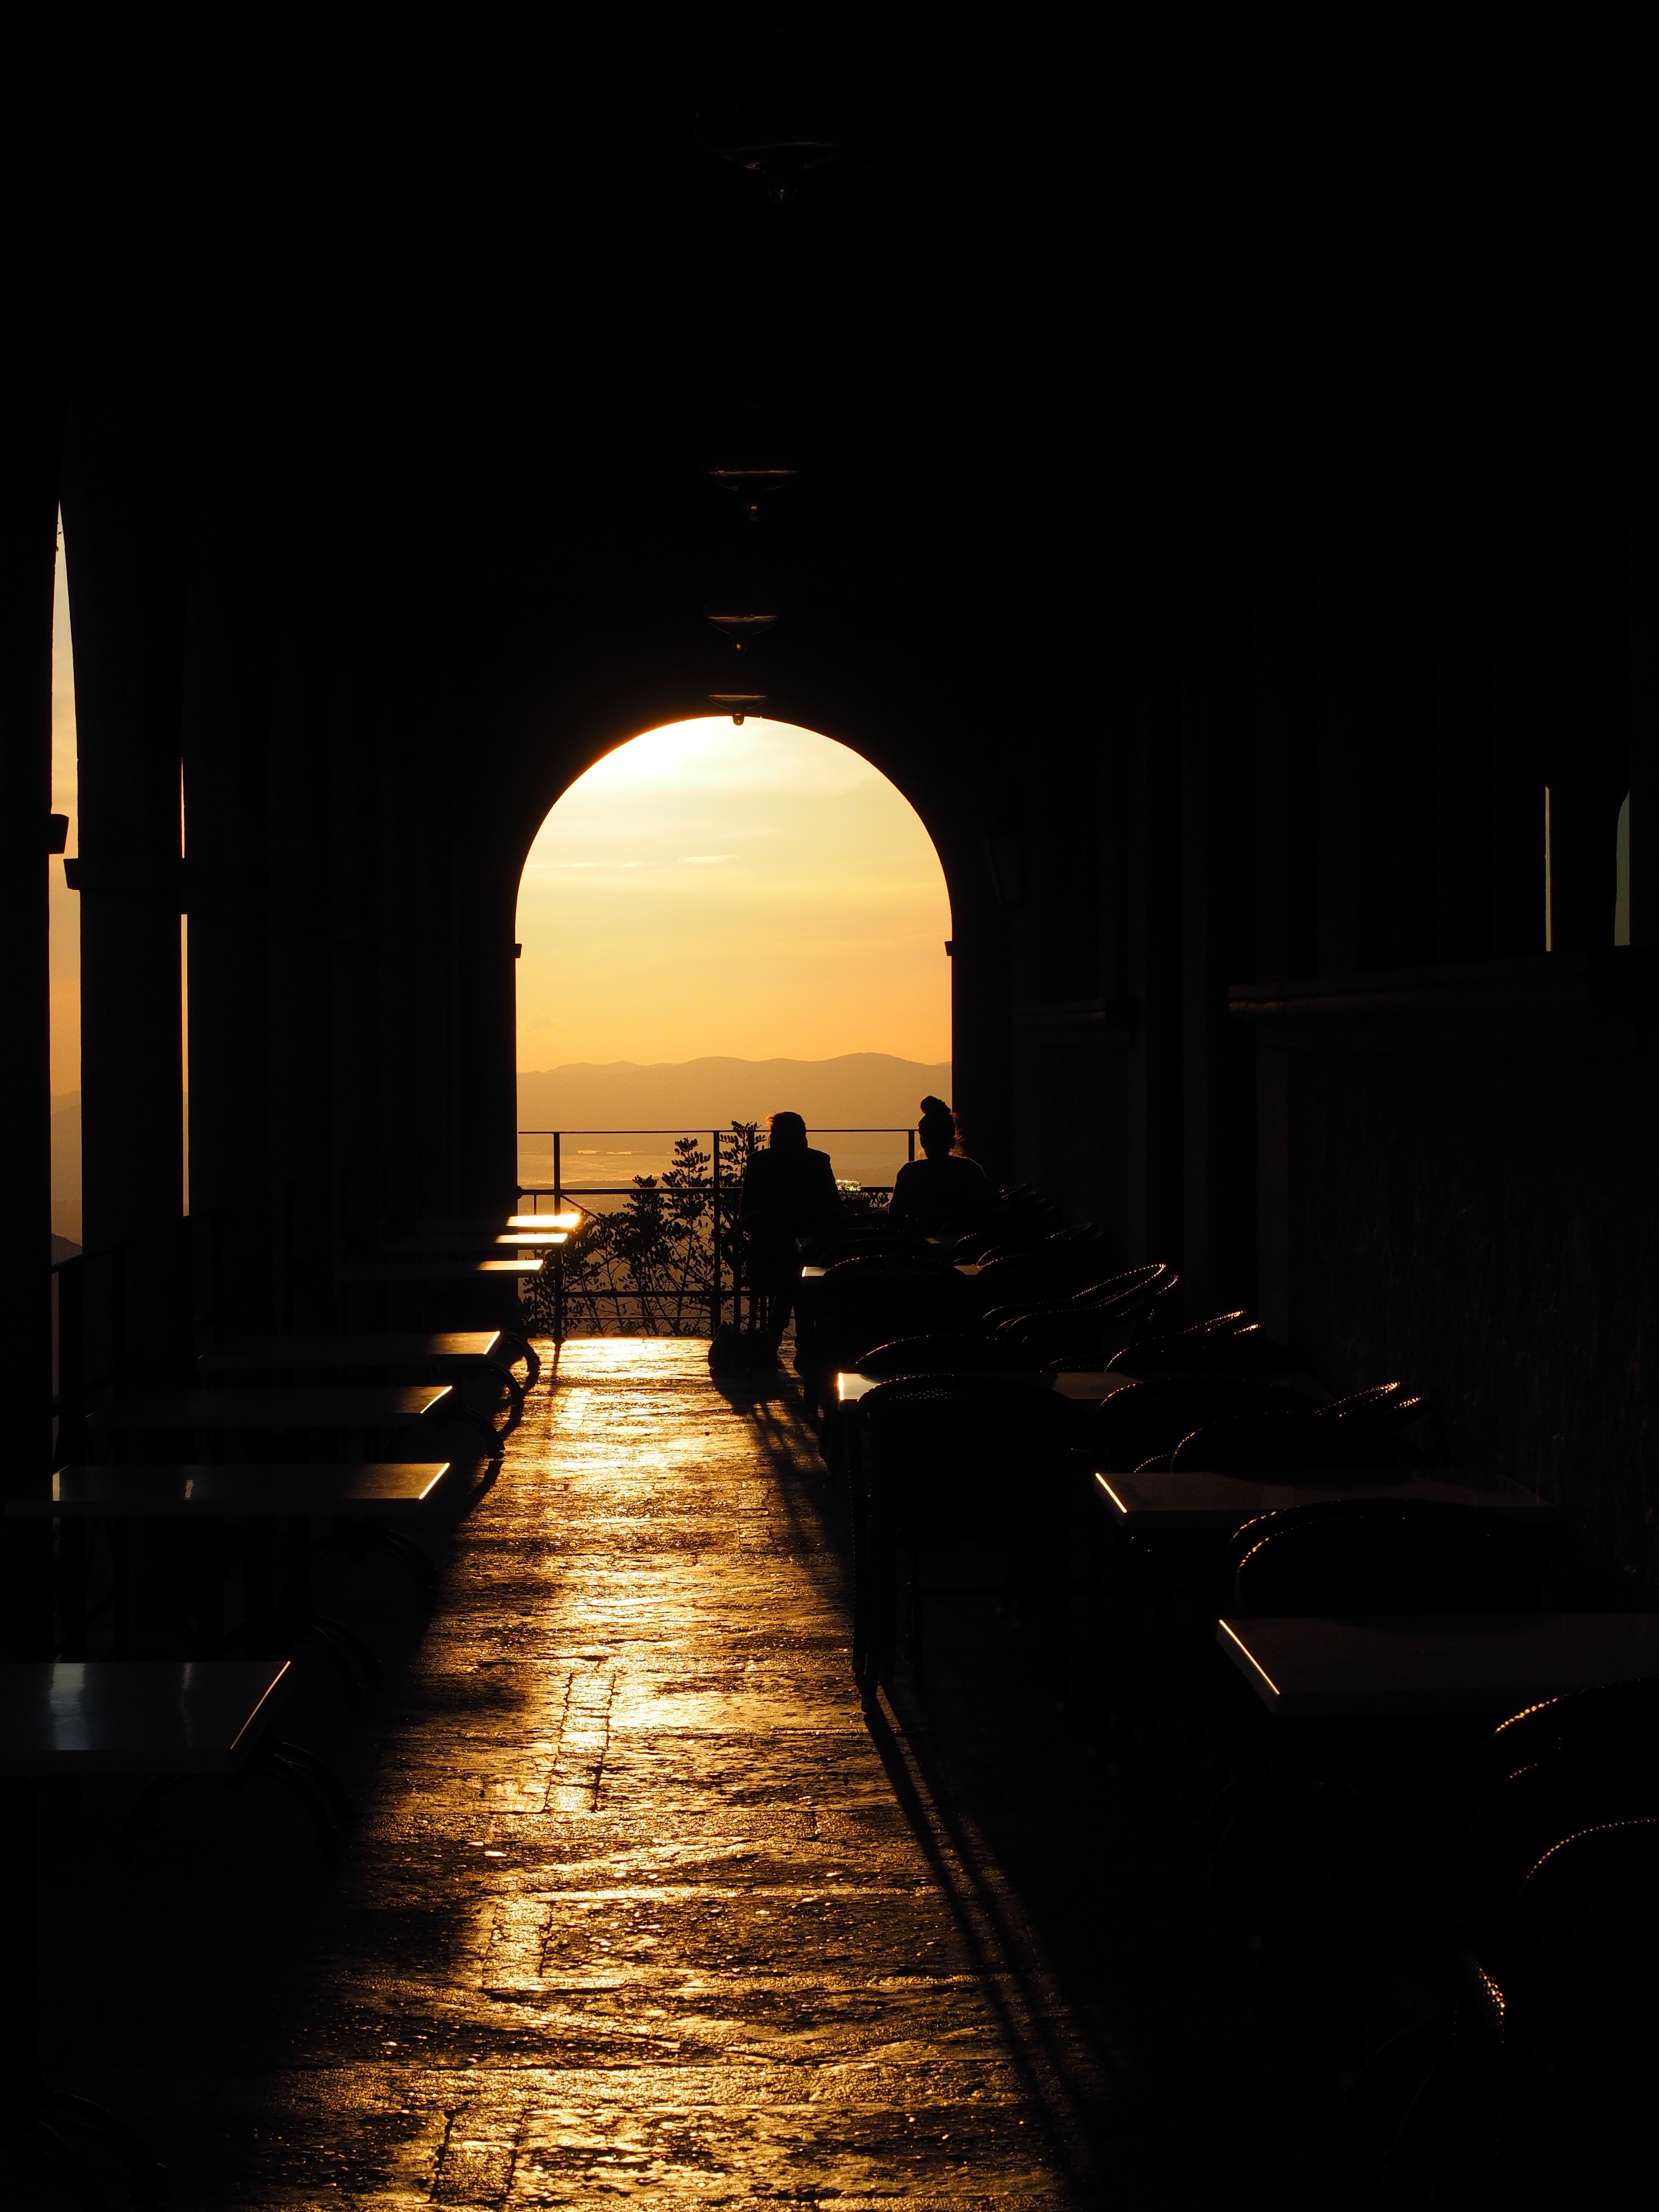
light, sunset, night, sunlight, morning, dusk, evening, reflection, romantic, cozy, darkness, lighting, dinner, monastery, passage, mallorca, local, shape, abendstimmung, cura, round arch, place of pilgrimage, puig de randa, balearic islands spain, monastery cura, santuari de nostra senyora de cura, franciscan monastery